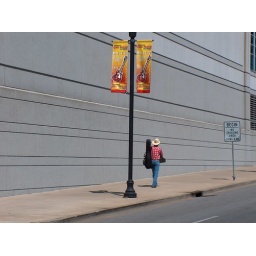
A man with a guitar walks along a street just north of the Country Music Hall of Fame in Nashville, TN.